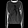
Label: Pullover